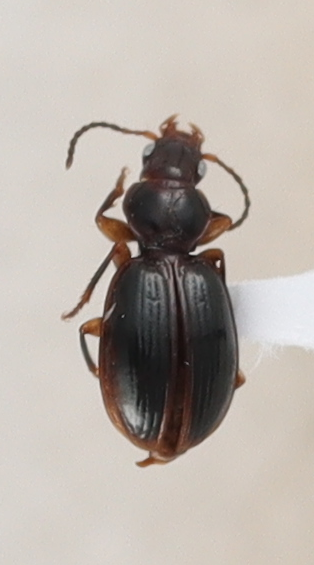
Scientific name: Mecyclothorax konanus
Plot: 6
Trap: S
Collected: 20240619